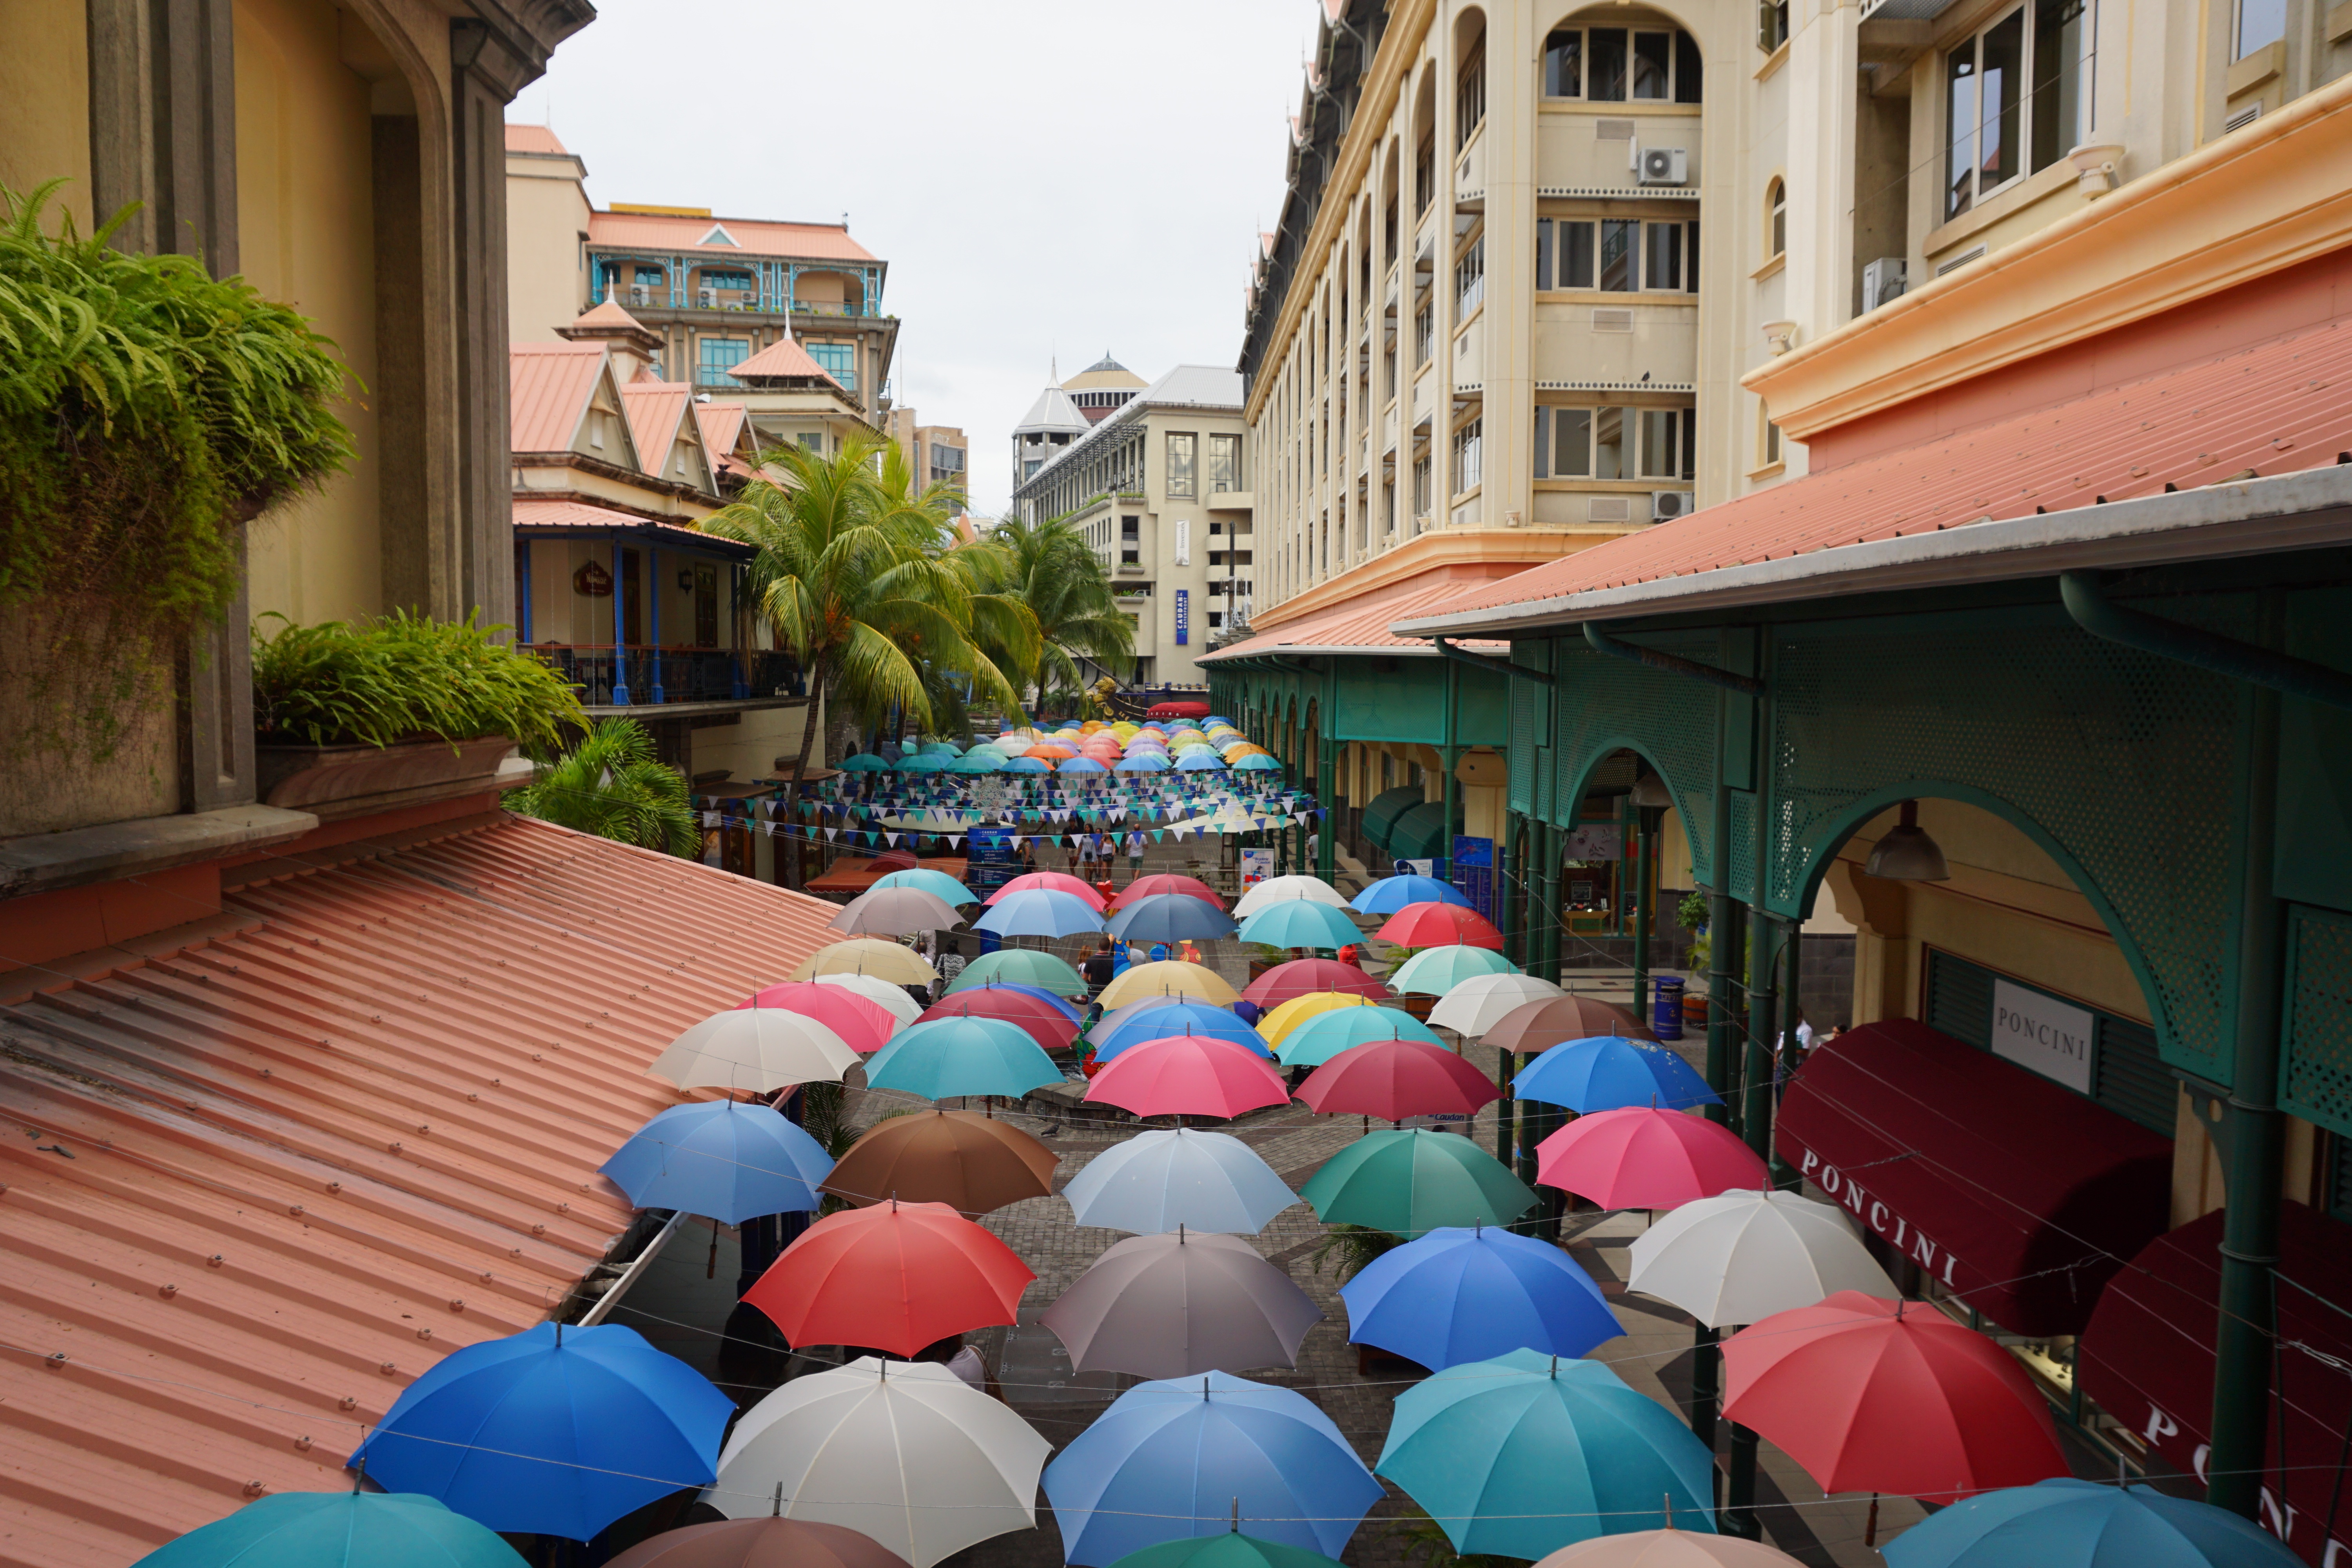
street, city, umbrella, color, art, culture, human settlement